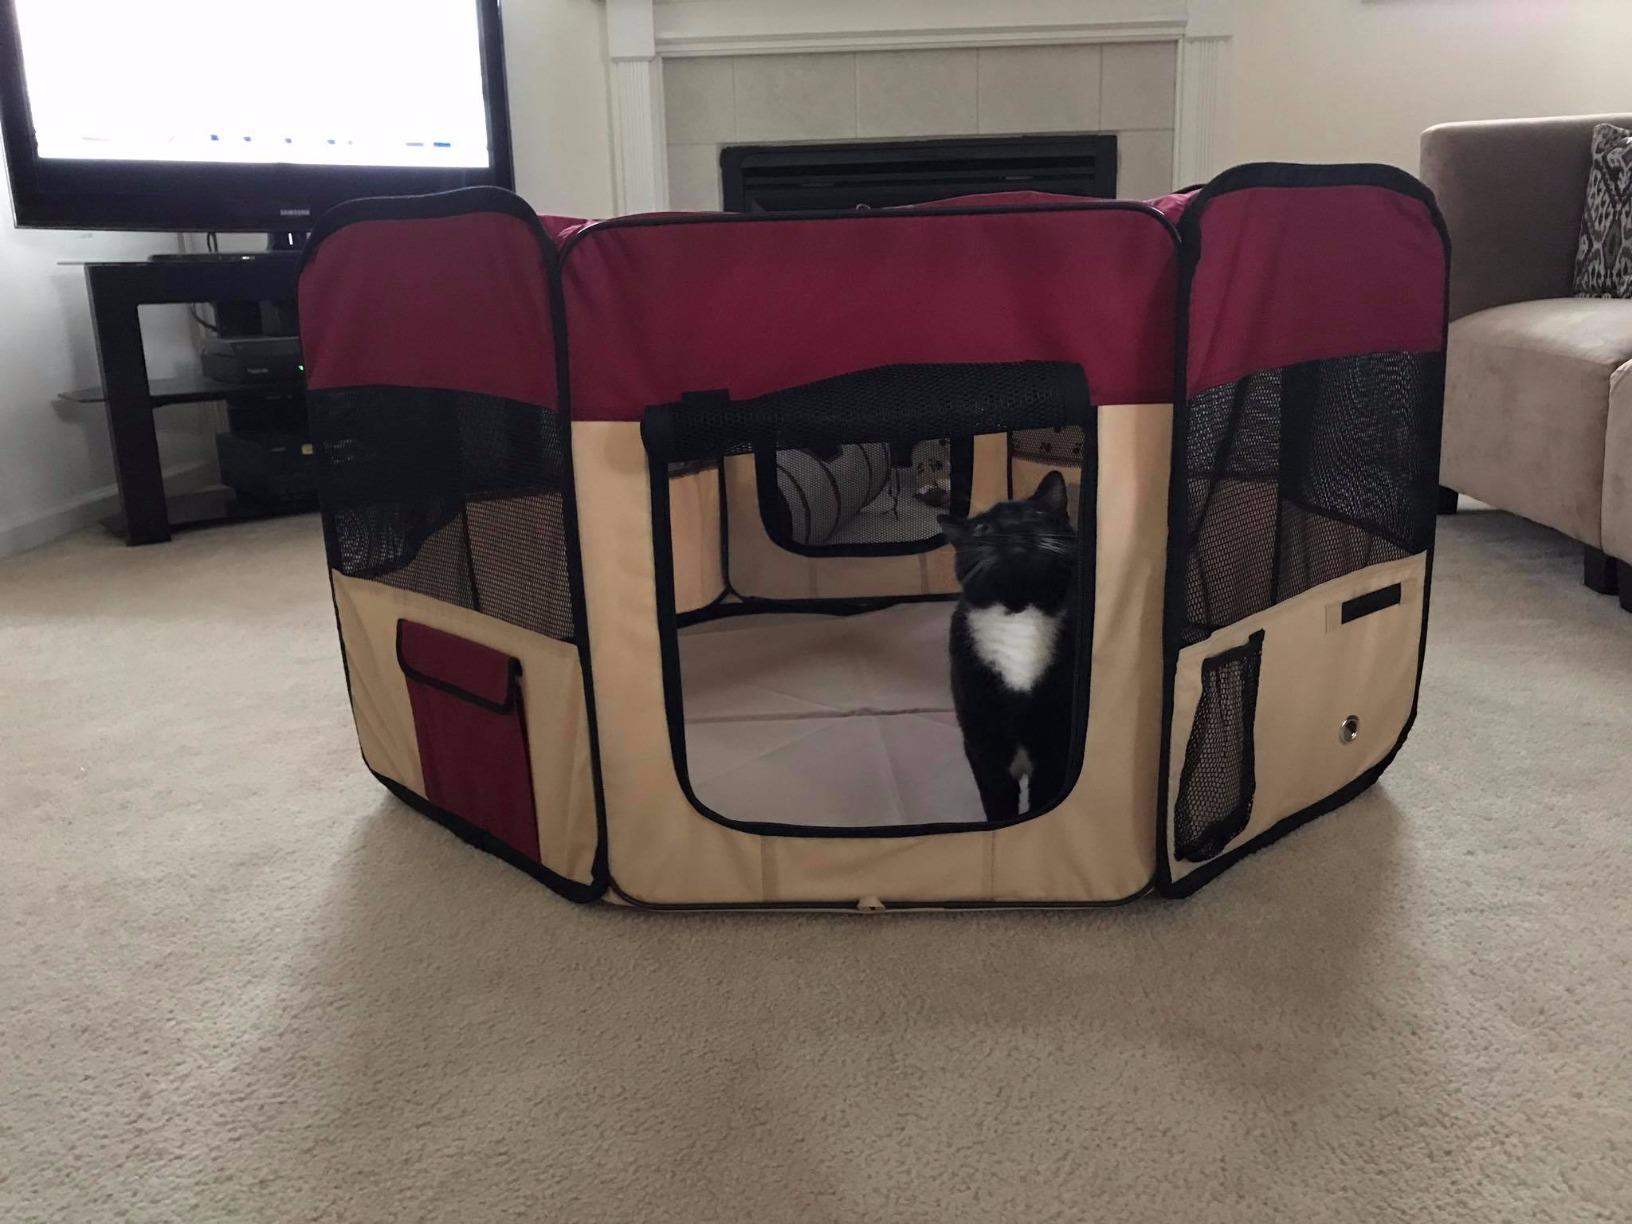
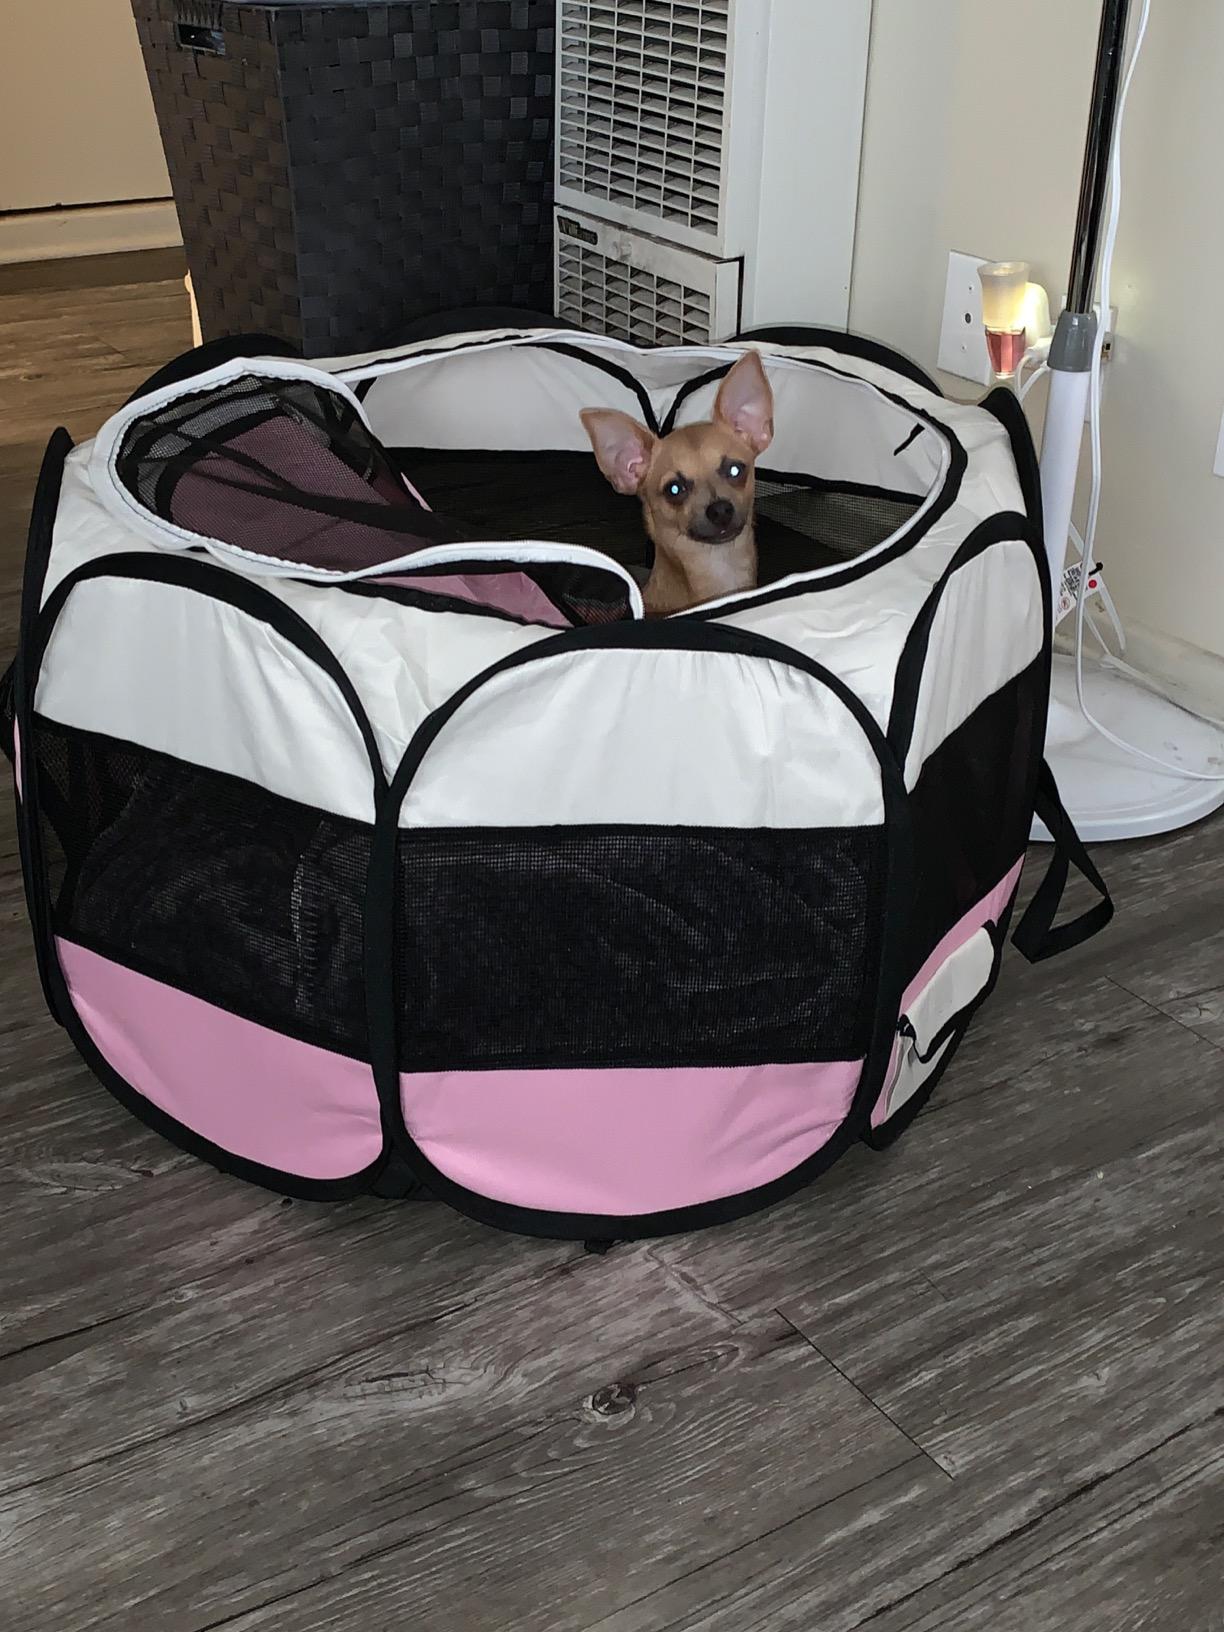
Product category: items_kennel
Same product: no